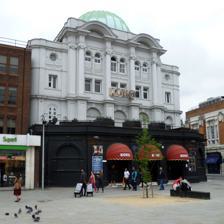
Building: Koko (music venue)
Country: United Kingdom
Year built: 1900
Music venue and former theatre in London, England Koko Exterior pictured in 2016 Former names Camden Theatre (1900–1909) Camden Hippodrome Theatre (1909–1913) Camden Hippodrome Picture Theatre (1913–1945) BBC Camden Theatre (1945–1977) The Music Machine (1977–1982) Camden Palace (1982–2004) Location Camden Town London , NW1 England Coordinates 51°32′05″N 0°08′18″W / 51.534722°N 0.138333°W / 51.534722; -0.138333 Public transit Mornington Crescent Owner The Mint Group Type Music venue Capacity 1,500 Current use Music venue Construction Renovated 2004 Architect W. G. R. Sprague Website koko .co .uk Listed Building – Grade II Official name Camden Palace Theatre Designated 28 June 1972 Reference no. 1272425 Koko (stylised as KOKO , previously called The Music Machine and Camden Palace ) is a concert venue and former theatre in Camden Town , London . The building was known as Camden Palace from 1982 until its 2004 purchase and extensive restoration, led by Oliver Bengough and Mint Entertainment. Following the restoration, the venue was renamed as Koko, and is one of the premier live music venues in London. The venue is a fixture for many music, fashion and art partygoers and notoriously famous for its London nightlife scene. On the evening of 6 January 2020, a large fire broke out in the building. History 1900–1945: Theatre and cinema The Camden Theatre opened on Boxing Day 1900. With a capacity of 2,434 it was one of the largest theatres in London outside the West End . The theatre was designed by the theatre architect W. G. R. Sprague . Ellen Terry opened the theatre, then the most celebrated actress in England, who had lived in nearby Stanhope Street as a child. The St Pancras Gazette , a local newspaper, commented as follows in a review of the theatre's production of an opera called The Geisha in 1901: It is a matter of special gratification that the opera was presented at our beautiful local theatre on a scale of magnificence and completeness which would do credit to a West End theatre, but this is nothing new at the Camden Theatre, being rather a continuation of the policy with which the proprietors started their enterprise, viz. to offer nothing to their patrons but standard work, which has received the unmistakable approval of critics and public. On 6 December 1909 it reopened as a variety theatre and became the Camden Hippodrome Theatre. By 1911 films were being presented as part of the variety programme and in January 1913 it became a cinema known as the Camden Hippodrome Picture Theatre. In January 1928, the theatre was bought by the Gaumont British cinema circuit. 1945–1972: BBC studio Blue plaque at Koko Closed during World War II, it outlived many similar buildings, including Camden Town's other theatre, the Bedford Theatre, because the BBC took it over to be used a radio and recording studio in 1945. They continued to use the former theatre until the early 1970s. Among the first weekly series to be broadcast live from here was The Richard Tauber Programme, from 1945 to 1947. Later recorded at the theatre were The Goon Show and the first Monty Python's Flying Circus album (2 May 1970). After the BBC left in 1972, the building remained empty for a number of years. It was even the subject of demolition proposals until it was Grade II architecturally listed in late 1972. 1977–1982: The Music Machine In 1977 it re-opened as a live music venue named The Music Machine. The venue was the central location for the 1979 Disco Dance film, The Music Machine . The venue was particularly popular with new wave and punk bands, hosting concerts by groups including The Boomtown Rats , The Clash , and The Jam . It was the last venue AC/DC 's Bon Scott was seen drinking at before his death in 1980. 1982–2004: Camden Palace In 1982 the venue was renamed Camden Palace. During this period, it hosted the weekly rock night "Feet First", each Tuesday. The nights were hosted by Jonathon and Eko of Feet First. Camden Palace was the location of Madonna 's first UK performance. After the early 1980s New Romantic scene, for which both the club and Steve Strange and Rusty Egan became world famous, the Camden Palace featured as a home for early 1980s dance and new wave club music imported from New York City, as well as pioneering early house music night "Delerium," which was run by Robin King in 1987 and featured resident DJs Colin Faver of Kiss FM and Eddie Richards . Famously Prince performed at the Camden Palace in 1988 on his Lovesexy Tour with Ronnie Wood of The Rolling Stones as guest guitarist, he later that evening held an invite only after party in the club and performed a couple of further impromptu numbers that night. Prince appeared and performed further full concerts at the club in later decades. Hüsker Dü played their first show outside of the US at the venue in 1985. The early 1990s saw "Delerium" leave the Camden Palace club, and as rave music took hold Camden Palace became a mecca for the burgeoning rave music scene from 1989 to 1992. The DJs during this period were DMC DJ John Saunderson and Chris Paul. Early PA performances included both The Prodigy and N-Joi . Appearances from live bands continued, however, including Blur and Cardiacs . Later in the 1990s, the venue was famous for holding weekly rave events and was illuminated with UV lights, state of the art sound system, and décor of the rave scene. During this time the legendary weekly house/acid house event, "Clockwork Orange" was held on a Saturday with Andy Manston and Danny Gould running until 2001, "Frantic" ( hard house / trance ) and the iconic house/trance event "Peach" with Graham Gold , Pele, Darren Pearce and Dave Lambert running until the Camden Palace closed in 2004. 2004–2020: Restoration and relaunch Eliza and the Bear performing in 2015 By 2004, the Camden Palace was run down and in disuse. That year, the theatre was purchased by Oliver Bengough and his company Mint Entertainment. Bengough saw the potential of the theatre and embarked on a multimillion-pound restoration process lasting more than six months. The restoration process included all new technical facilities, enabling the scope of operations to be broadened to include live concert performances , club nights , corporate events , and television production . The Daily Telegraph described the modern interior amenities and the building's historic facade as "lend[ing] a sense of grandeur to any gig". In the 2010s, some events held at the Camden Palace returned to the venue, including reunions of "Peach" and "Clockwork Orange". 2020–present: Fire and reopening A large fire at the building during renovation work was reported at 8:56 pm on 6 January 2020; eight fire engines and about 60 firefighters tended to it, and the blaze was declared under control at 2:37 am. The cause of the fire is not known as of 7 January 2020 [update] , but the damage appears to have been contained to the roof of the building. Following a multimillion-pound refurbishment, Koko reopened in April 2022. The inaugural concert featured Arcade Fire , marking the release of their sixth studio album We . Sustainability programme This section contains promotional content . Please help improve it by removing promotional language and inappropriate external links , and by adding encyclopedic text written from a neutral point of view . ( June 2022 ) ( Learn how and when to remove this message ) Since the 2004 restoration, Koko's commitment to sustainability has been recognised with an award for Environmental Excellence in Camden Organisations (EECO), for Innovation in Waste Management and Recycling. The venue has been praised for "the continued exceptional effort by staff to achieve a 95% recycling rate in the difficult events and entertainment industry, and for the use of recycled materials within the building in order to close the recycling loop." The key points in Koko's recycling and waste management strategy include: Recycling paper and cardboard (including flyers), as well as approximately 30,960 glass bottles, 20,088 aluminium cans and 77,166 plastic cups every month; Replacing 982 light bulbs with low energy light bulbs; Reducing emissions, by working with ' The Carbon Trust ' and Better Climate for Camden: by switching to a green energy supplier, Koko aims to prevent the release into the atmosphere of 520 tonnes of CO 2 over the next 12 months; As Koko currently produces approximately 310.809 tonnes of CO 2 per annum, they have teamed up with Solar Aid who supply Solar Lanterns to under-developed countries to help offset this. List of notable performances On 19 March 1964, The Rolling Stones performed at the venue. On 10 March 1970, The Faces performed there. On 30 April 1972, the theatre was the venue for The Goon Show ' s reunion episode, The Last Goon Show of All ; several senior members of the royal family attended this episode, which was filmed and recorded. On 2 March 1978, The Jam performed, with the concert recorded and released as part of the 2015 box set Fire and Skill – The Jam Live , then subsequently given a limited standalone vinyl release. On 24-26 July 1978, The Clash performed, with the concerts recorded and released as part of the 1978 movie Rude Boy (film) . On 10 September 1979, heavy metal band Iron Maiden performed a gig at The Music Machine. The band, at the time, consisted of Steve Harris (bass), Dave Murray (lead guitar), Paul Di'Anno (vocals), Tony Parsons (lead guitar) and Doug Sampson (drums). On 14 November 1980, The Music Machine hosted an infamous gig by London mod revival band the Chords , where onstage interactions between the band members ranged from frosty to outright hostile and following the gig, the Chords' frontman Billy Hassett left the band acrimoniously and was later replaced by Kip Herring. In 1985, Steve Marriott performed with his band Packet Of Three. The cult London electronic band You You You , consisting of Karen O'Connor, Laurence Malice, and Iain Williams, performed their debut concert at the Camden Palace on January 13, 1987. The band billed their first series of concerts as 'Stage 1' of their 'World Domination Tour' and enlisted the help of illustrator Mark Wardel to design their publicity. Their appearance at the Camden Palace attracted over 1,000 people on what the Met Office recorded as probably being England's coldest night of the 20th Century. In 2005, a year after restoration, Coldplay chose Koko to launch their album X&Y . Later that year, Madonna also hosted her album launch of Confessions on a Dance Floor at Koko. The next year, in 2006, Elton John hosted a benefit party at Koko for his AIDS Charity Bash, attended by Natalie Imbruglia , Elle Macpherson , Jade Jagger , and Kevin Spacey . Prince performed a secret show at Koko in 2007, which was his first UK show in over 10 years. The American band My Chemical Romance also played a private show at Koko in 2007, hosted by BBC Radio 1 . Later in 2007, The Disney Channel used Koko to host Hannah Montana 's Live in London , an exclusive one-off event broadcast globally for her fans. In 2008, Siouxsie Sioux recorded a live DVD at Koko called Finale: The Last Mantaray & More Show , which was released the following year. In 2009, Koko hosted the iTunes festival , which extended over 30 nights and featured guests including N.E.R.D , Paul Weller , James Blunt , Calvin Harris and Dizzee Rascal and over 45,000 people. In 2010, Koko also hosted fundraiser for the Institute of Contemporary Arts , featuring a performance Lily Allen and Bryan Ferry and attended by Vivienne Westwood , Damien Hirst , and Tracey Emin . Since its restoration, the club has attracted well known musicians and DJs including: The Damned , Terrorvision , Al Murray , Irfan Latif, Don Broco , Red Hot Chili Peppers , Madonna , Christina Aguilera , Coldplay , Tori Kelly , Katy B , My Chemical Romance , Emma Marrone , Oasis , Bruno Mars , Thom Yorke , Amy Winehouse , La Roux , James Marriott , Skrillex , Lady Gaga , The Killers , Kanye West , Katy Perry , Tokio Hotel , Lily Allen , Poppy , Demi Lovato , Usher , Noel Gallagher , Wargasm , Swedish House Mafia , JoJo , Azealia Banks , Rolling Blackouts Coastal Fever , Masters at Work and many others. In 2017 Ed Sheeran performed a private concert to promote his third studio album ÷ in partnership with UK radio station Capital FM , as also Ariana Grande in September 2018 to promote her fourth studio album, Sweetener . References